Ifri Oudadane

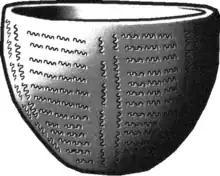
An example of Cardium pottery or Cardial ware, present at Ifri Oudadane.

Ifri Oudadane offers insight into the first pottery of northwest Africa. Pottery in the ENA sections of the rock shelter are of Cardium variety, using horizontal and vertical bands of various impressions. Pottery from this time period is narrow, oval shaped, with a pointed base. As the pottery begins to date more recently, there are two divisions during the ENB. The earlier subsection (7.1-6.9 KYA) is characterized by a closed necked(see amphora)/straight rimmed and open neck/segmented rim pottery. The later subsection of the ENB (6.8-6.3 KYA) pots are ovoid in nature with closed style with outward bending rims. Both assemblages of pottery from the ENB have decorated handles with various vertical and horizontal decoration. Later pottery from the ENB are decorated with stamps (similar to modern rubber stamps instead of individual cardium shell impressions. The pottery of the ENC occupation (6.6-6.3KYA) and the later neolithic period (≈5.7 KYA) are fairly similar. They consist of closed ovoid forms only and have similar decorations, although use of a herringbone motif is found on early neolithic only.